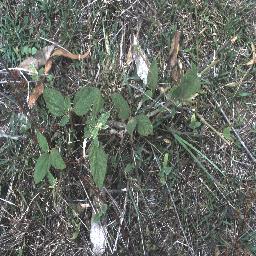
Label: negative